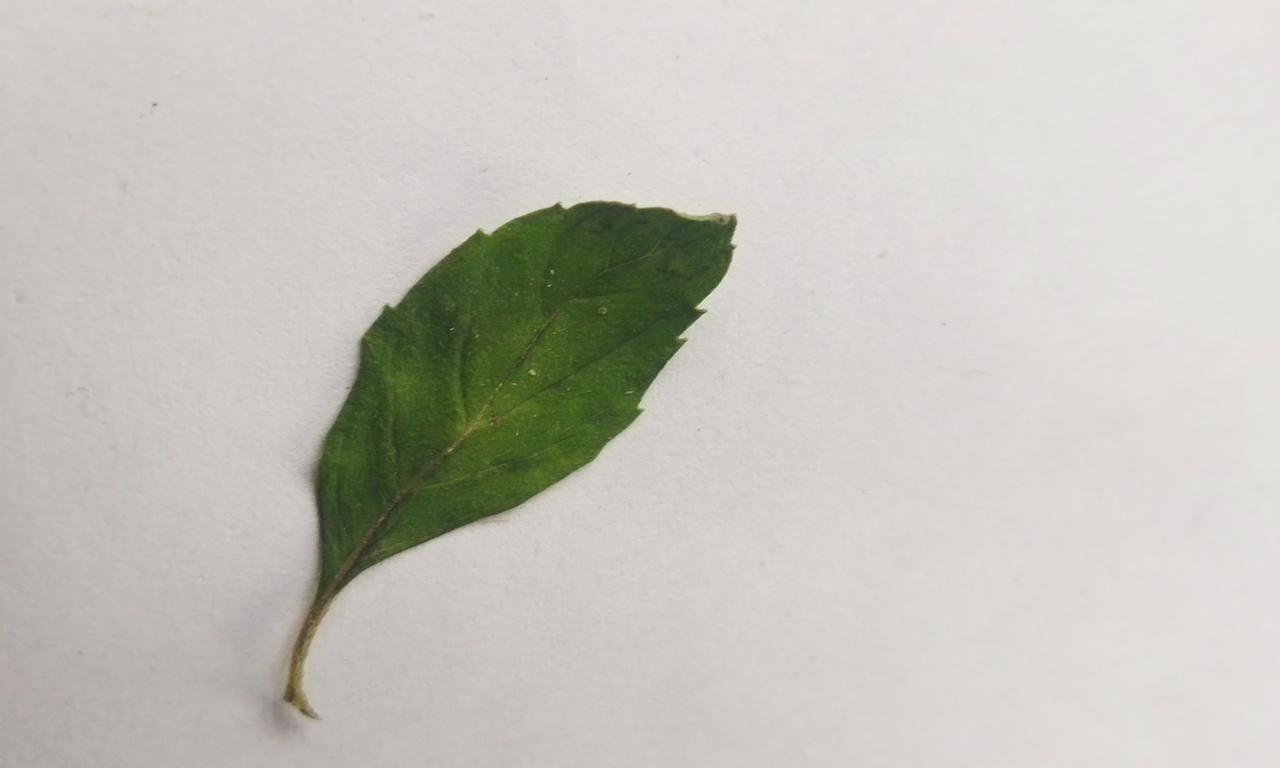
Label: Spoiled